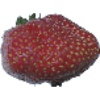
Label: strawberry_wedge